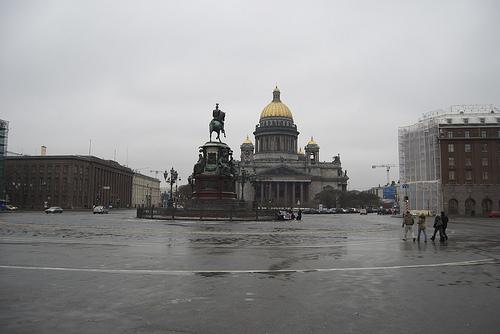
Weather: rain or strom